China Merchants Port

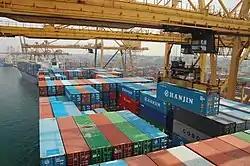
The Port of Colombo

The Port of Colombo is the largest port located in the southwestern shores on the Kelani River of Sri Lanka. China Merchants Port has held a groundbreaking ceremony at the Port of Colombo in Sri Lanka in 2014 as the new container terminal has launched there. This is one of the largest foreign investments in the country, with a total value of more than US$500 million.